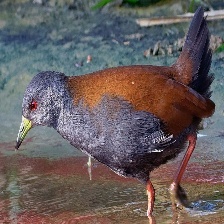
Species: BLACK TAIL CRAKE
Scientific name: AMAURORNIS BICOLOR